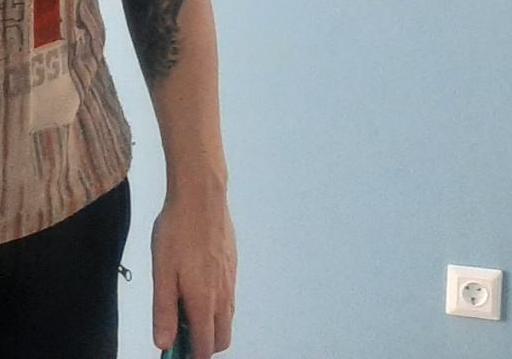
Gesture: no_gesture